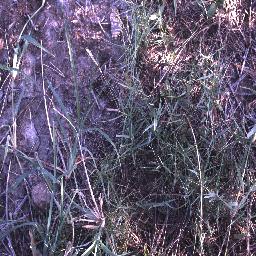
Label: negative